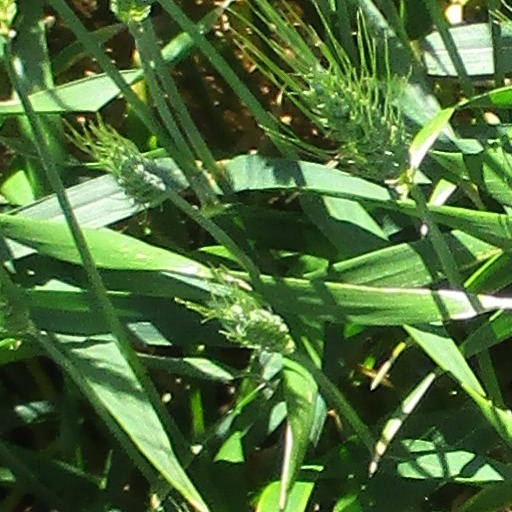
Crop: wheat